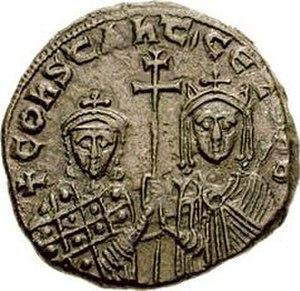
Cet article présente la liste des impératrices romaines, c’est-à-dire la femme de l’empereur de Rome depuis Auguste jusqu'à la chute de l'Empire romain d'Orient.
Zoé Carbonopsina, « aux yeux de braise », fut la quatrième épouse de l'empereur byzantin Léon VI le Sage.